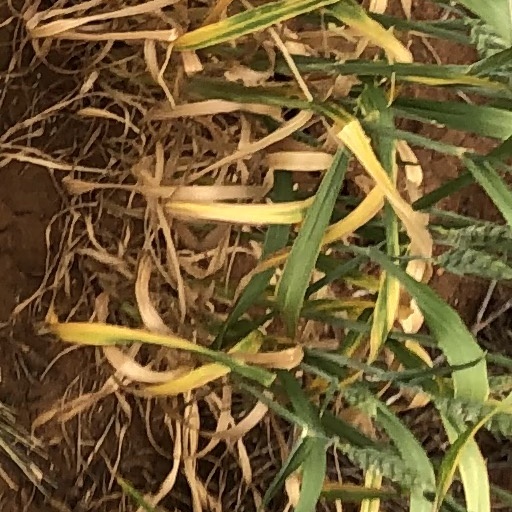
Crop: wheat